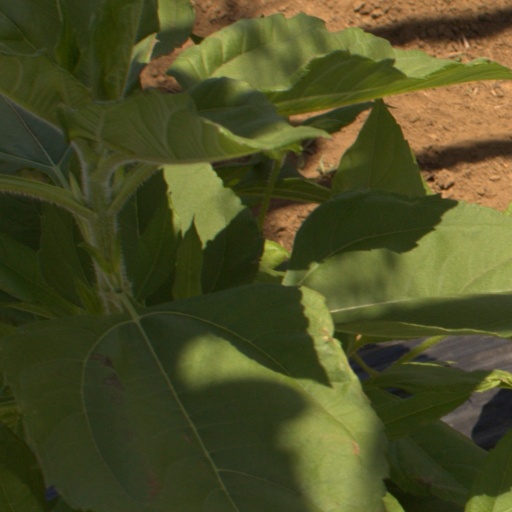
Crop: Jerusalem artichoke